Sky position (RA, Dec in degrees): 243.517, 11.805
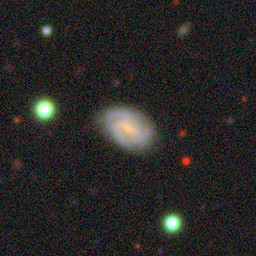
Galaxy morphology: Unbarred Loose Spiral Galaxies